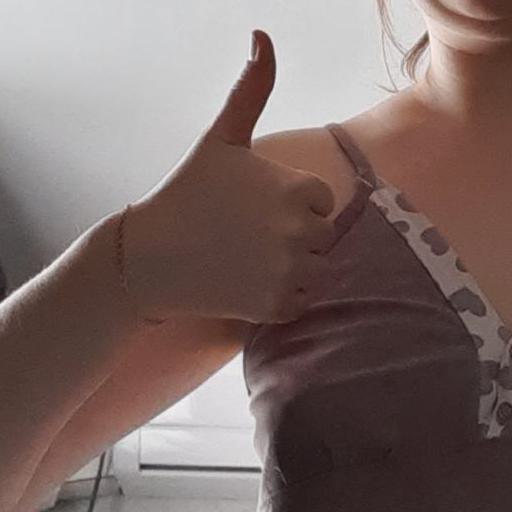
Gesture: like